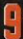
Number: 9